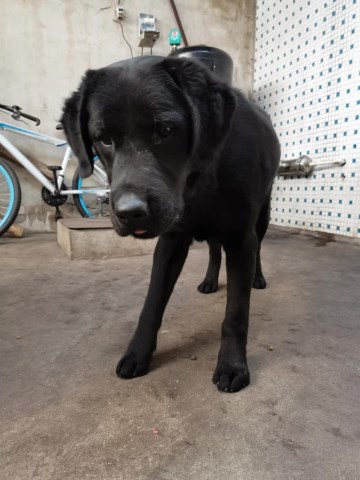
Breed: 3580-n000122-Labrador_retriever